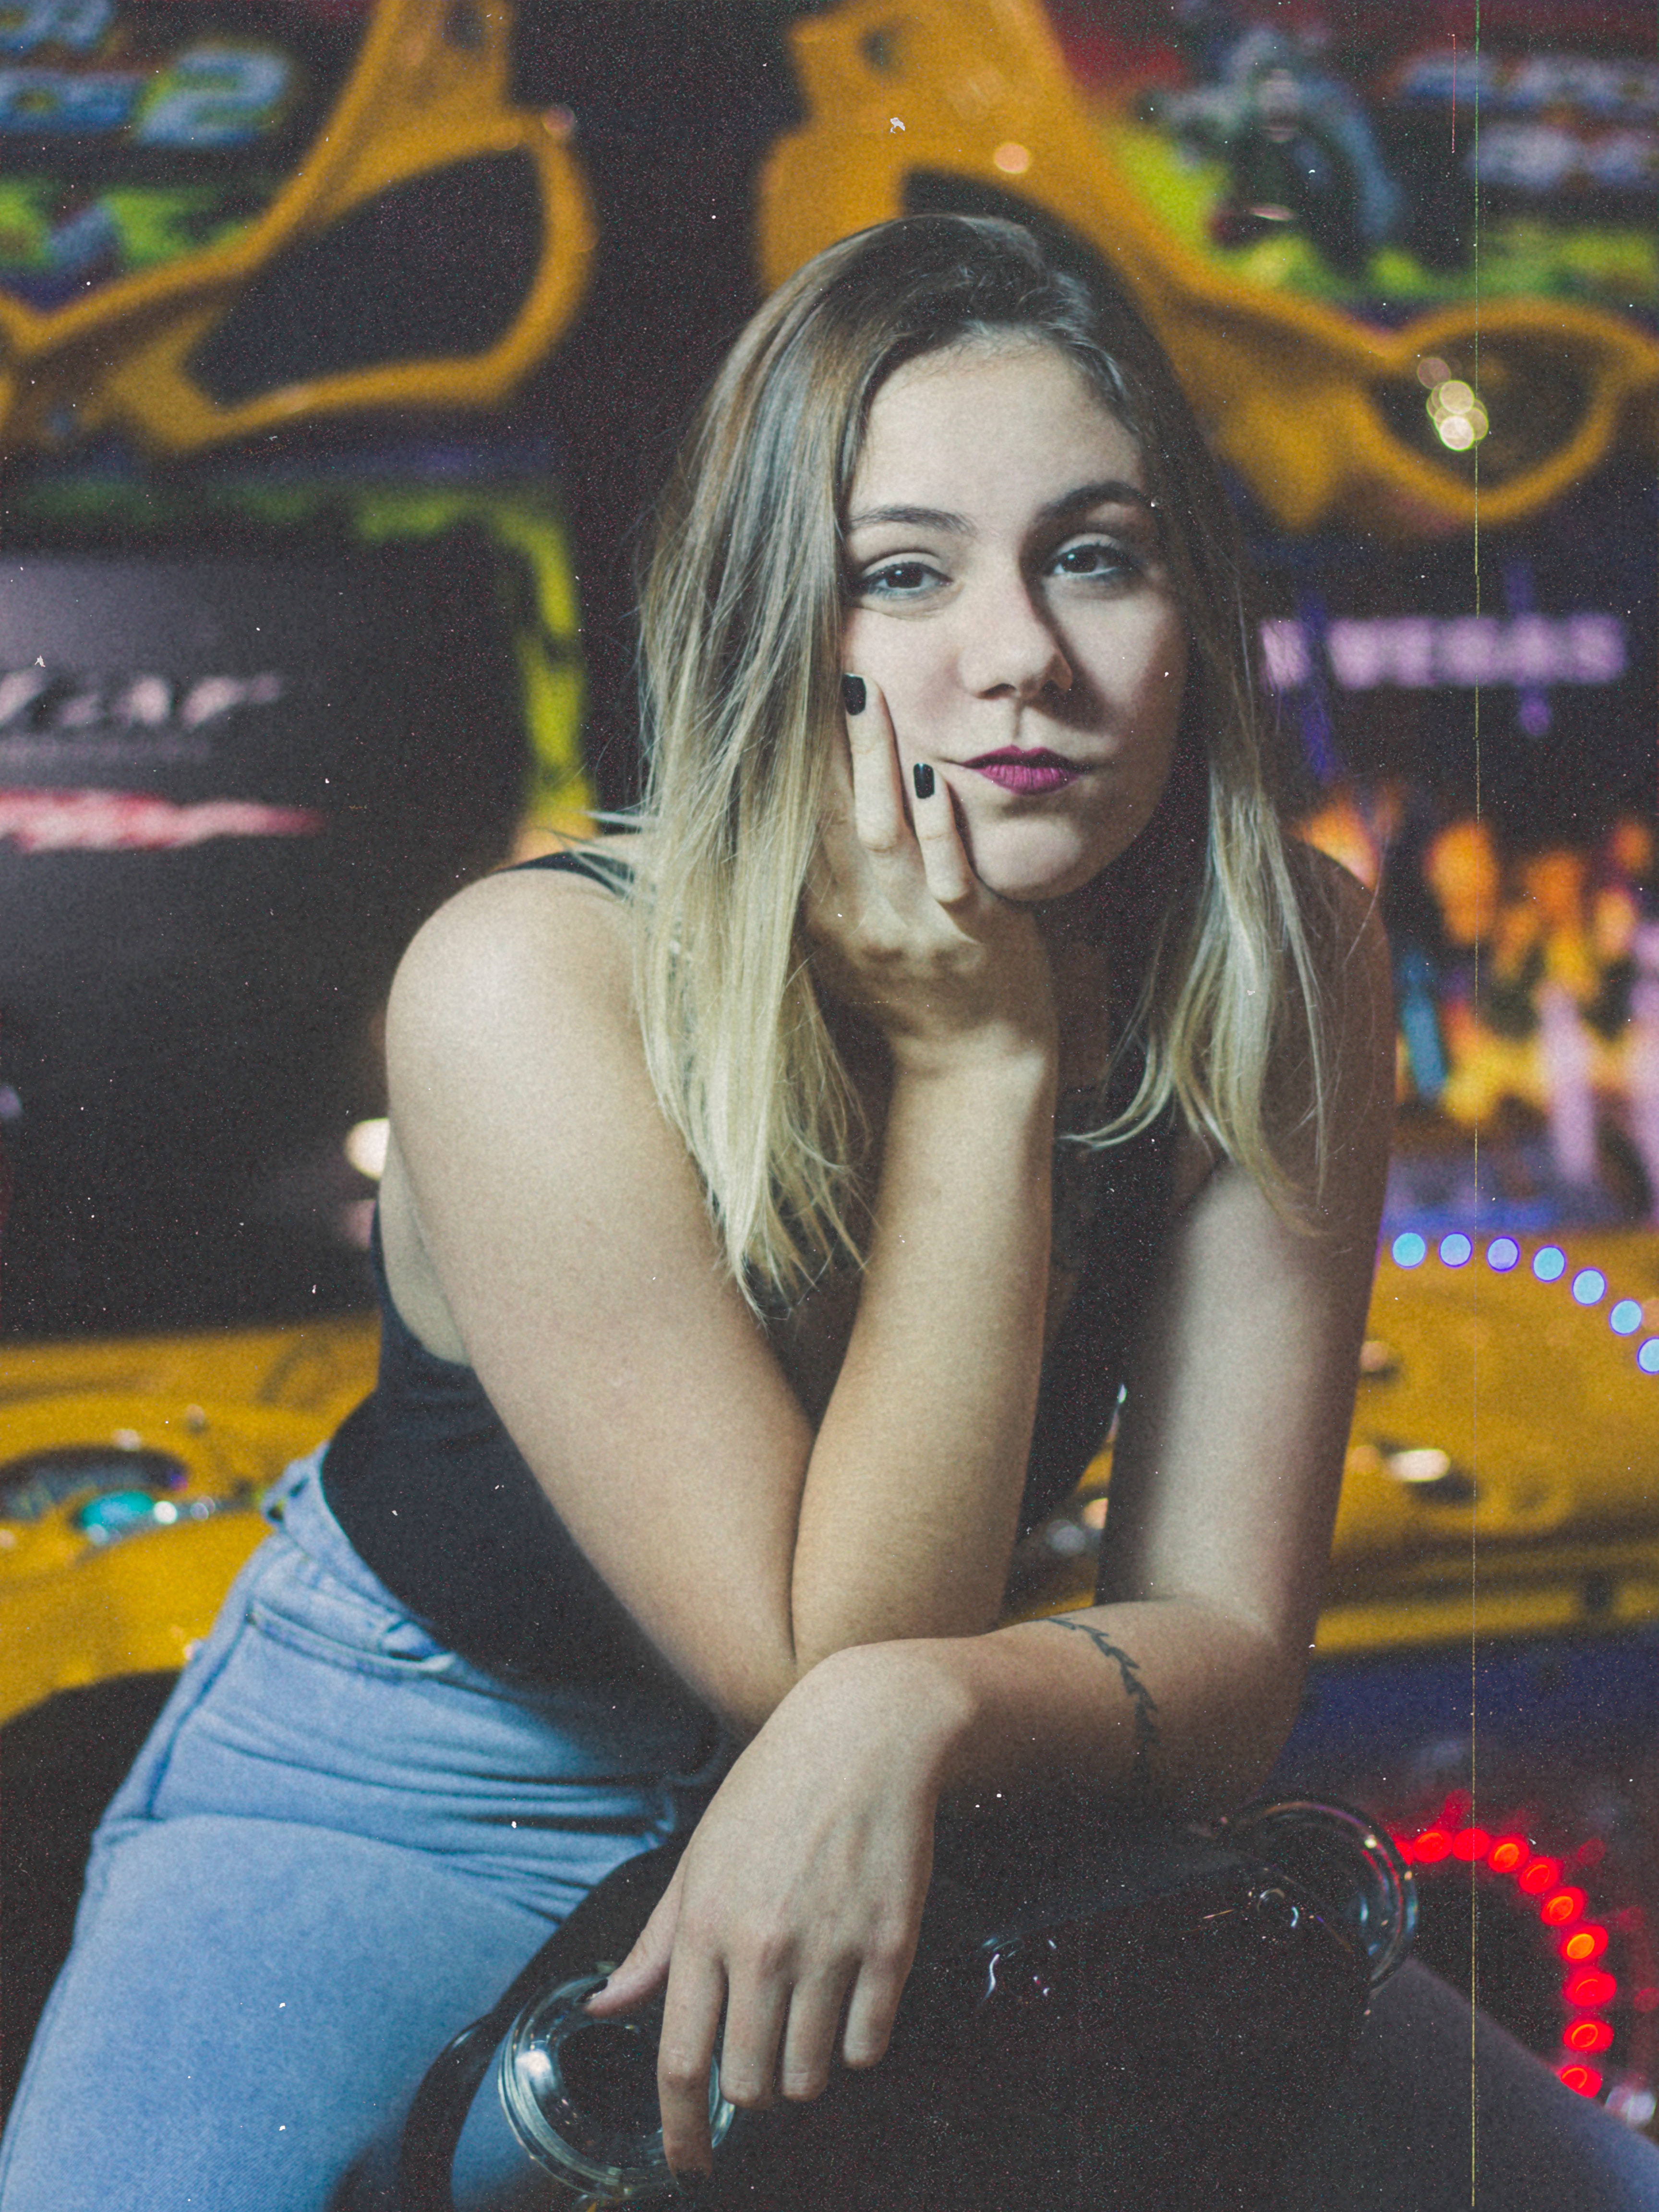
hair, face, beauty, yellow, lip, blond, cool, long hair, smile, leg, graffiti, photography, art, photo shoot, black hair, brown hair, model, thigh, t shirt